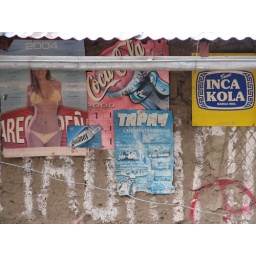
The wall of a little tienda in the middle of the canyon